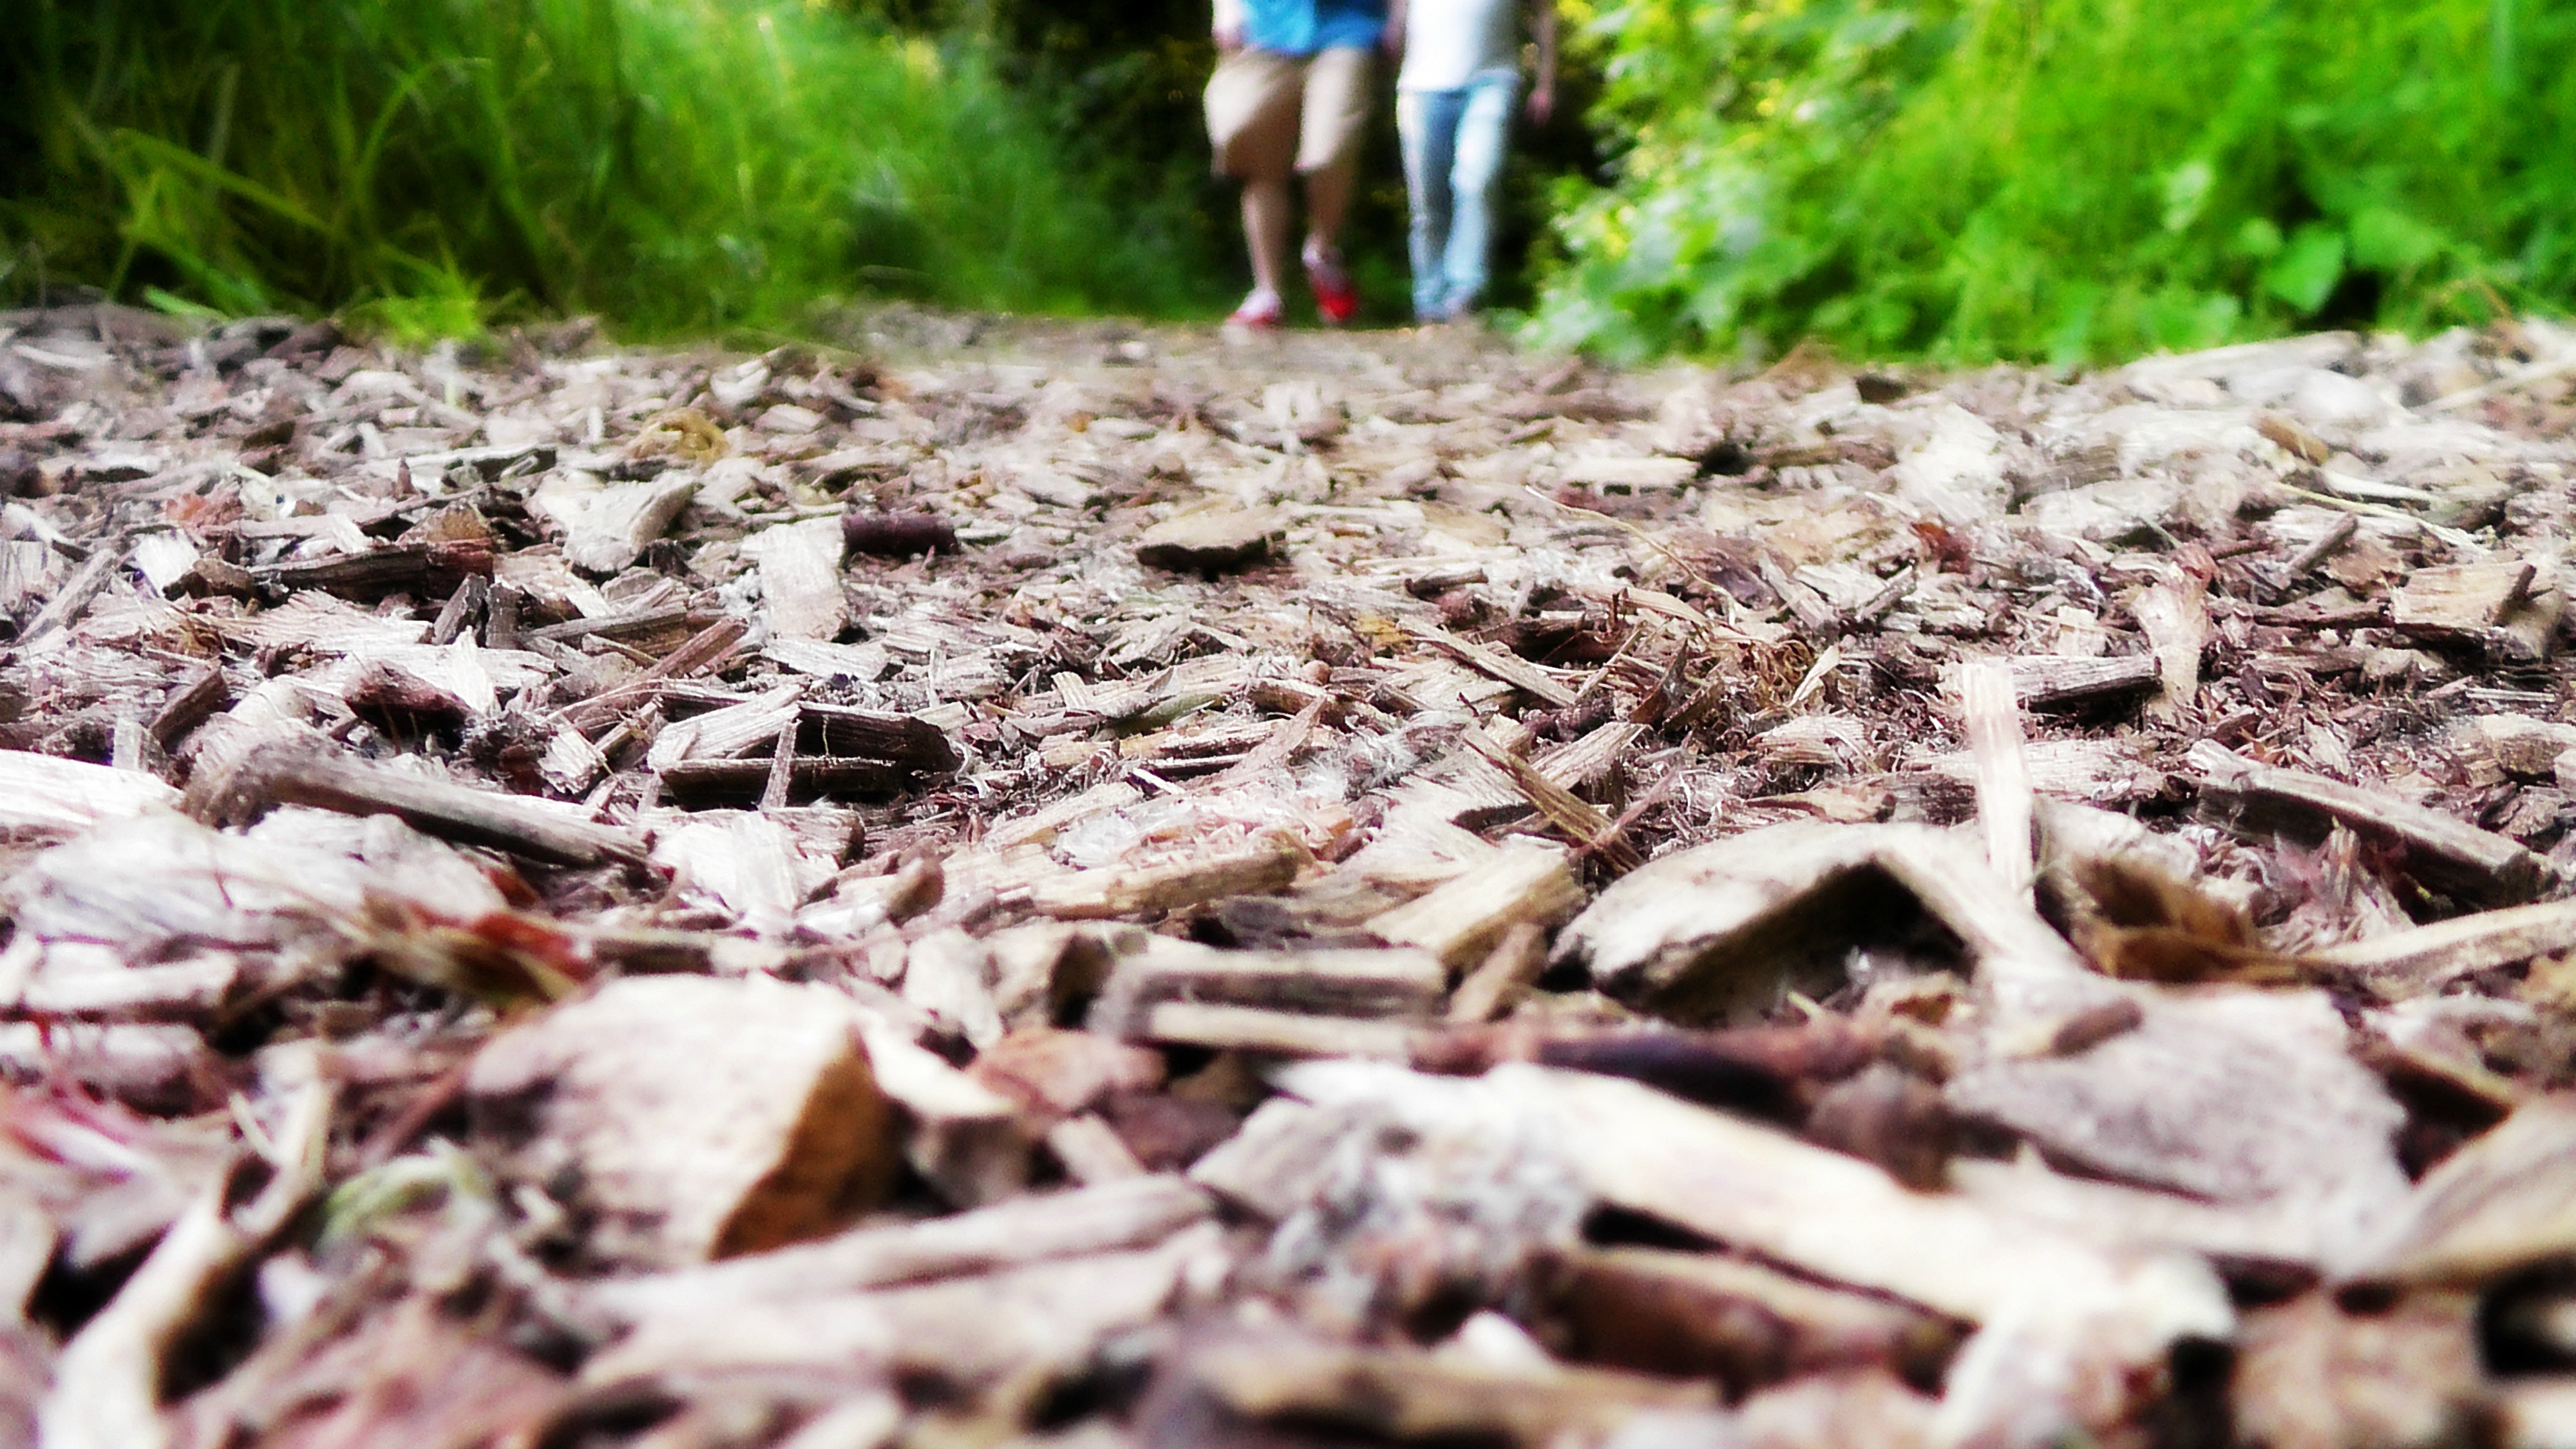
tree, forest, walking, people, wood, track, leaf, summer, recreation, walk, insect, soil, activity, scene, footpath